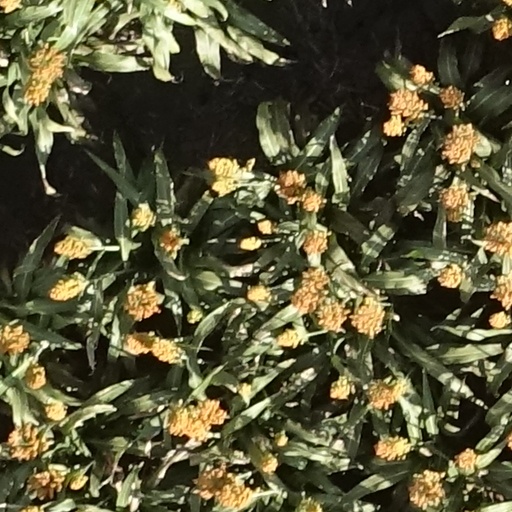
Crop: sorghum